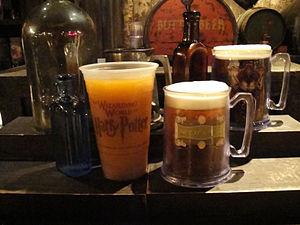
L'univers de Harry Potter est un sous-univers fictif du monde des sorciers créé par J. K. Rowling, dans lequel le personnage de fiction Harry Potter évolue au sein de la saga littéraire du même nom.